Attar of Nishapur

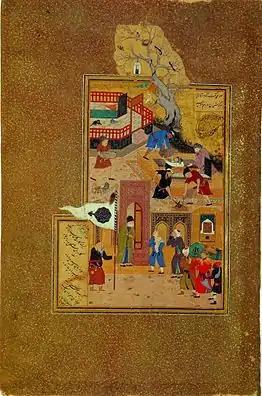
A miniature painting by Bihzad illustrating the funeral of the elderly Attar of Nishapur after he was held captive and killed by a Mongol invader.

The Diwan of Attar consists almost entirely of poems in the Ghazal ("lyric") form, as he collected his Ruba'i ("quatrains") in a separate work called the Mokhtar-nama. There are also some Qasida ("Odes"), but they amount to less than one-seventh of the Divan. His Qasidas expound upon mystical and ethical themes and moral precepts. They are sometimes modelled after Sanai. The Ghazals often seem from their outward vocabulary just to be love and wine songs with a predilection for libertine imagery, but generally imply spiritual experiences in the familiar symbolic language of classical Islamic Sufism. Attar's lyrics express the same ideas that are elaborated in his epics. His lyric poetry does not significantly differ from that of his narrative poetry, and the same may be said of the rhetoric and imagery.